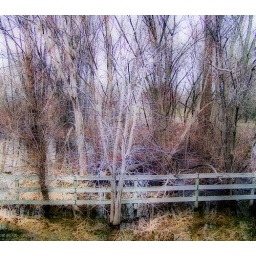
A fence winds through a stand of trees on the side of the road along Russell Road near Russell Illinois.